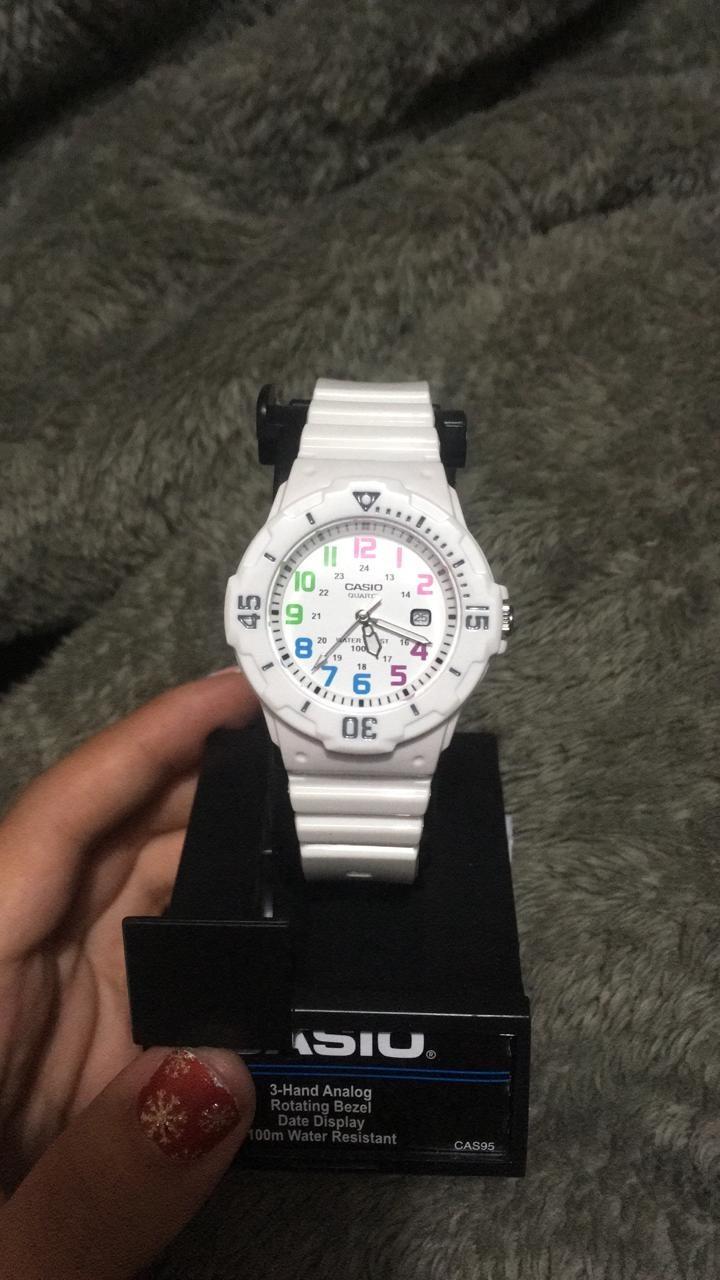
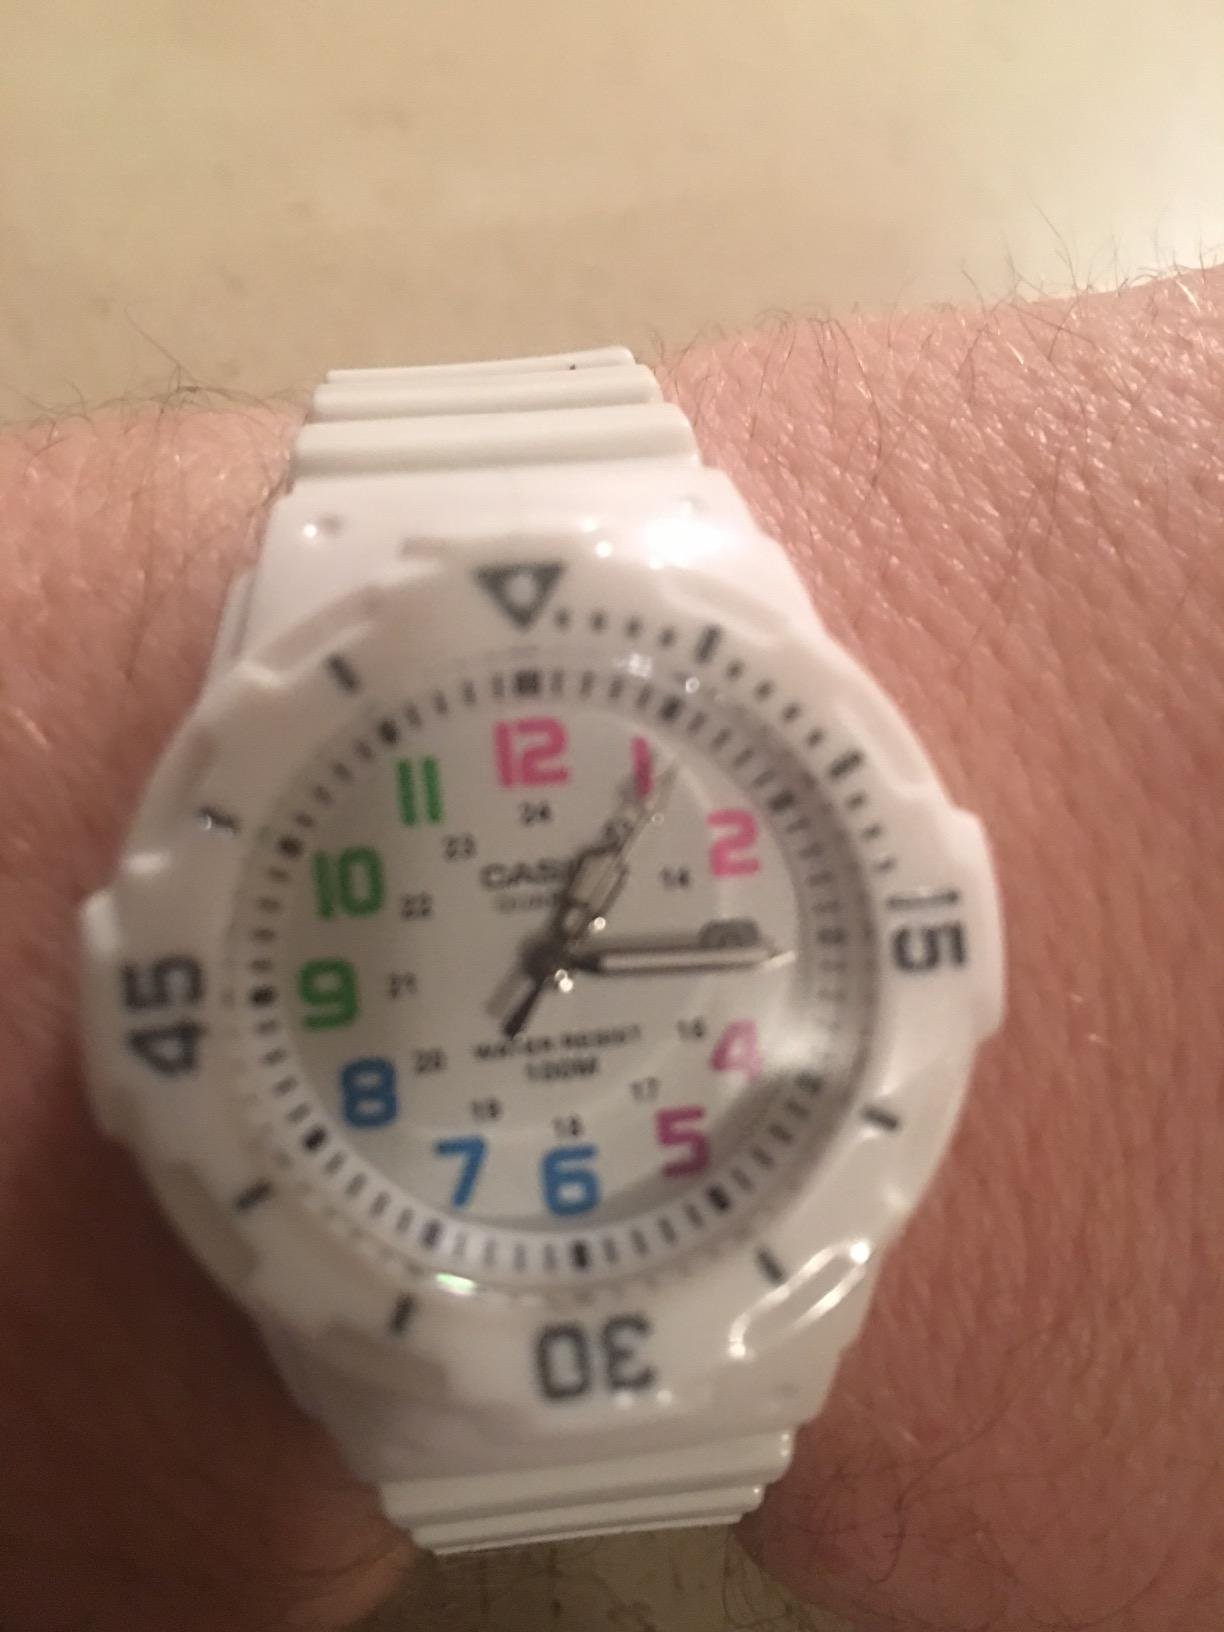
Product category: accessories_watch
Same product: yes